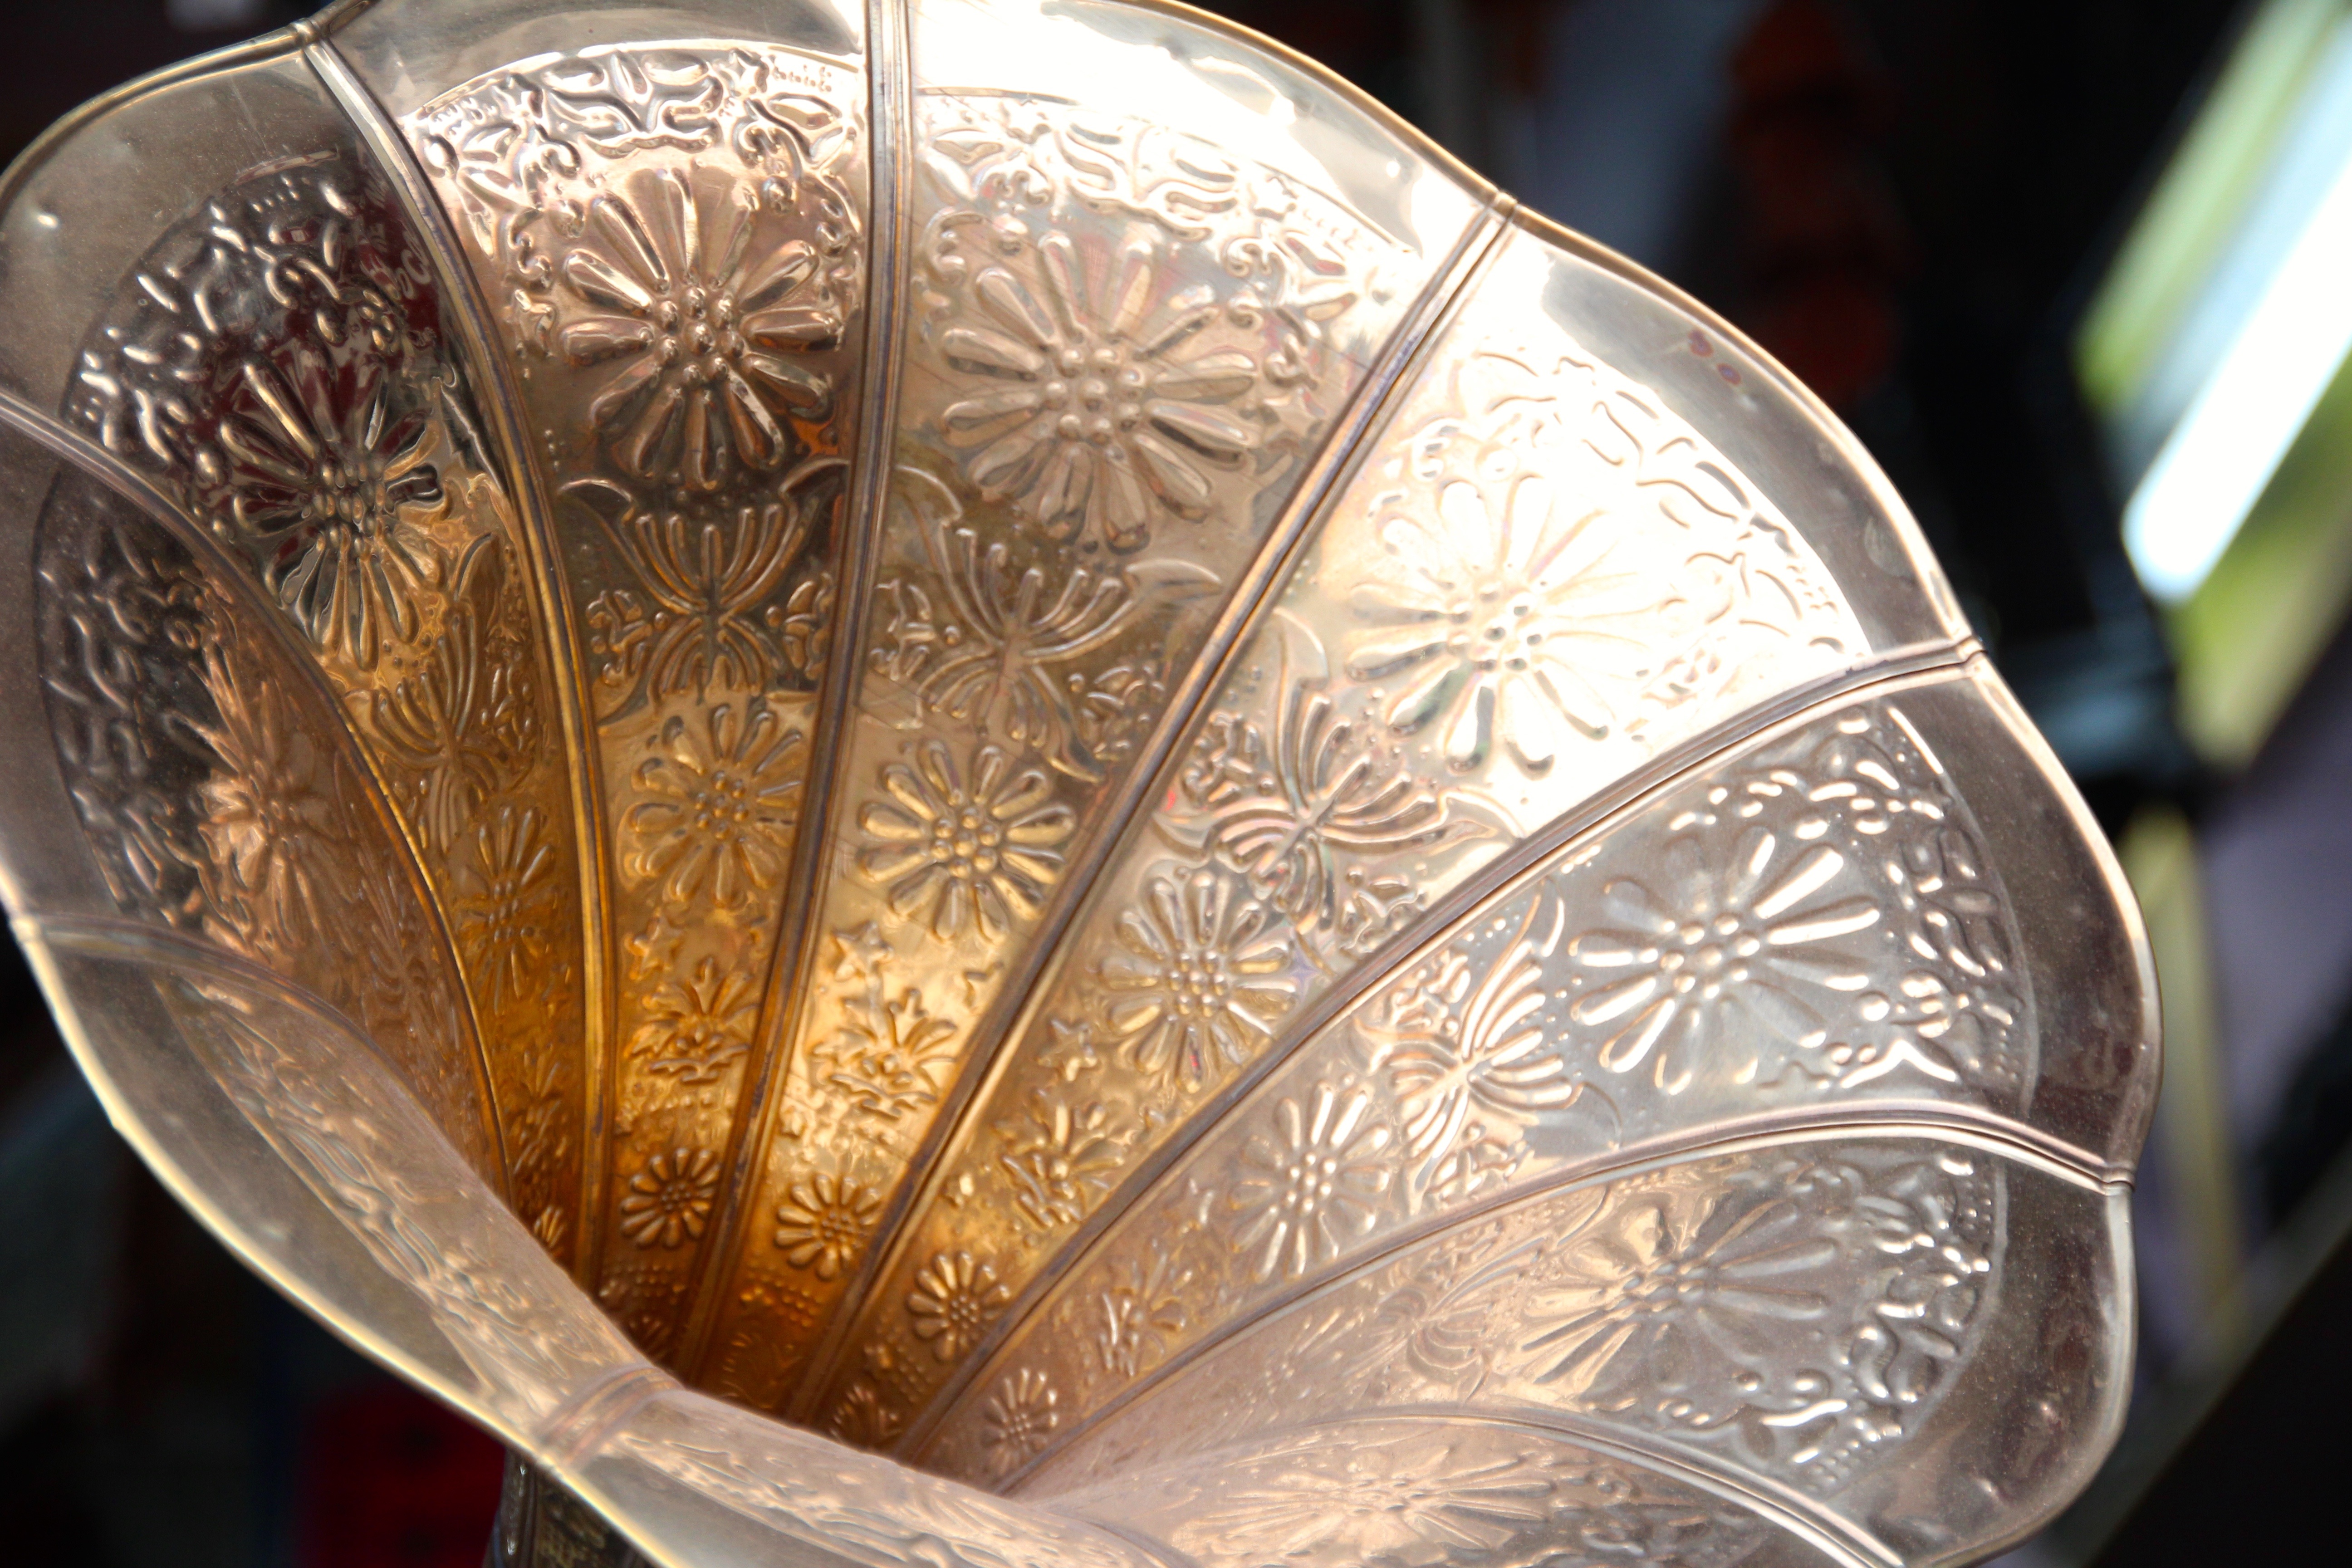
record, music, antique, glass, metal, lighting, material, musical instrument, gold, silver, flea market, gramophone, 1920s, megaphone